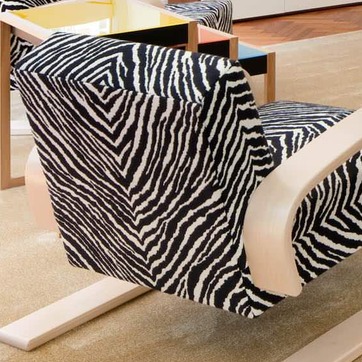
Material: fabric